Roshek's

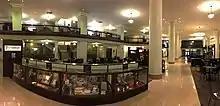
Interior of Roshek's, July, 2016

Roshek's operated for more than 40 years in a 9-story building at 700 Locust Street in Dubuque. The building was built in two halves beginning in August 1929. Originally the whole building was to be finished within a year, but as of the fall of 1931, only the north half was finished. Wholly completed in 1932, the building is a block long and half a block wide and is the tallest building in Dubuque. It replaced two four-story buildings, the former Rider-Wallis dry goods building, located on the south half of the same block (demolished to complete this building), and a smaller four-story Roshek building across the alley immediately east, which was located on the southwest corner of Eighth and Main streets, which was later occupied by Montgomery Ward. The building's architect was Charles Wheeler Nicol (1888-1953), a noted regional designer of major hotels and school buildings. This was and remains the state's largest building to be used as a department store.